2007 USC Trojans football team

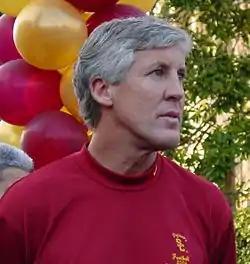
Pete Carroll, head coach

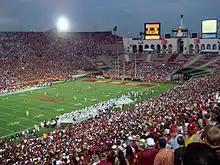
The opening kick off of USC's 2007 season.

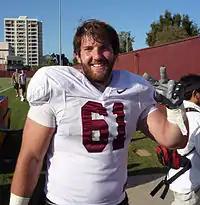
Kristofer O'Dowd became the first true freshman to start at center for USC.

USC opened its season hosting the University of Idaho Vandals of the Western Athletic Conference, under first year coach Robb Akey. Trojans Defensive Coordinator Nick Holt had previously been the head coach of the Idaho Vandals for two seasons (2004–05); before that he was USC's linebackers coach from 2001–03 under Carroll (Holt had been an assistant coach at Idaho for eight seasons, from 1990 to 1997). The game was scheduled in 2005, during Holt's tenure with the Vandals. After Holt's sudden resignation in early 2006, Idaho tried to get out of the game to no avail; the Vandals athletic program received $600,000 for their appearance in the game. The last time the Vandals played USC, in 1929, they were in the same conference, the Pacific Coast Conference. During their time as conference rivals, USC dominated the Vandals, winning all seven games between 1922 and 1929 by a combined score of 215–20. USC entered the 2007 contest as six-touchdown favorites.